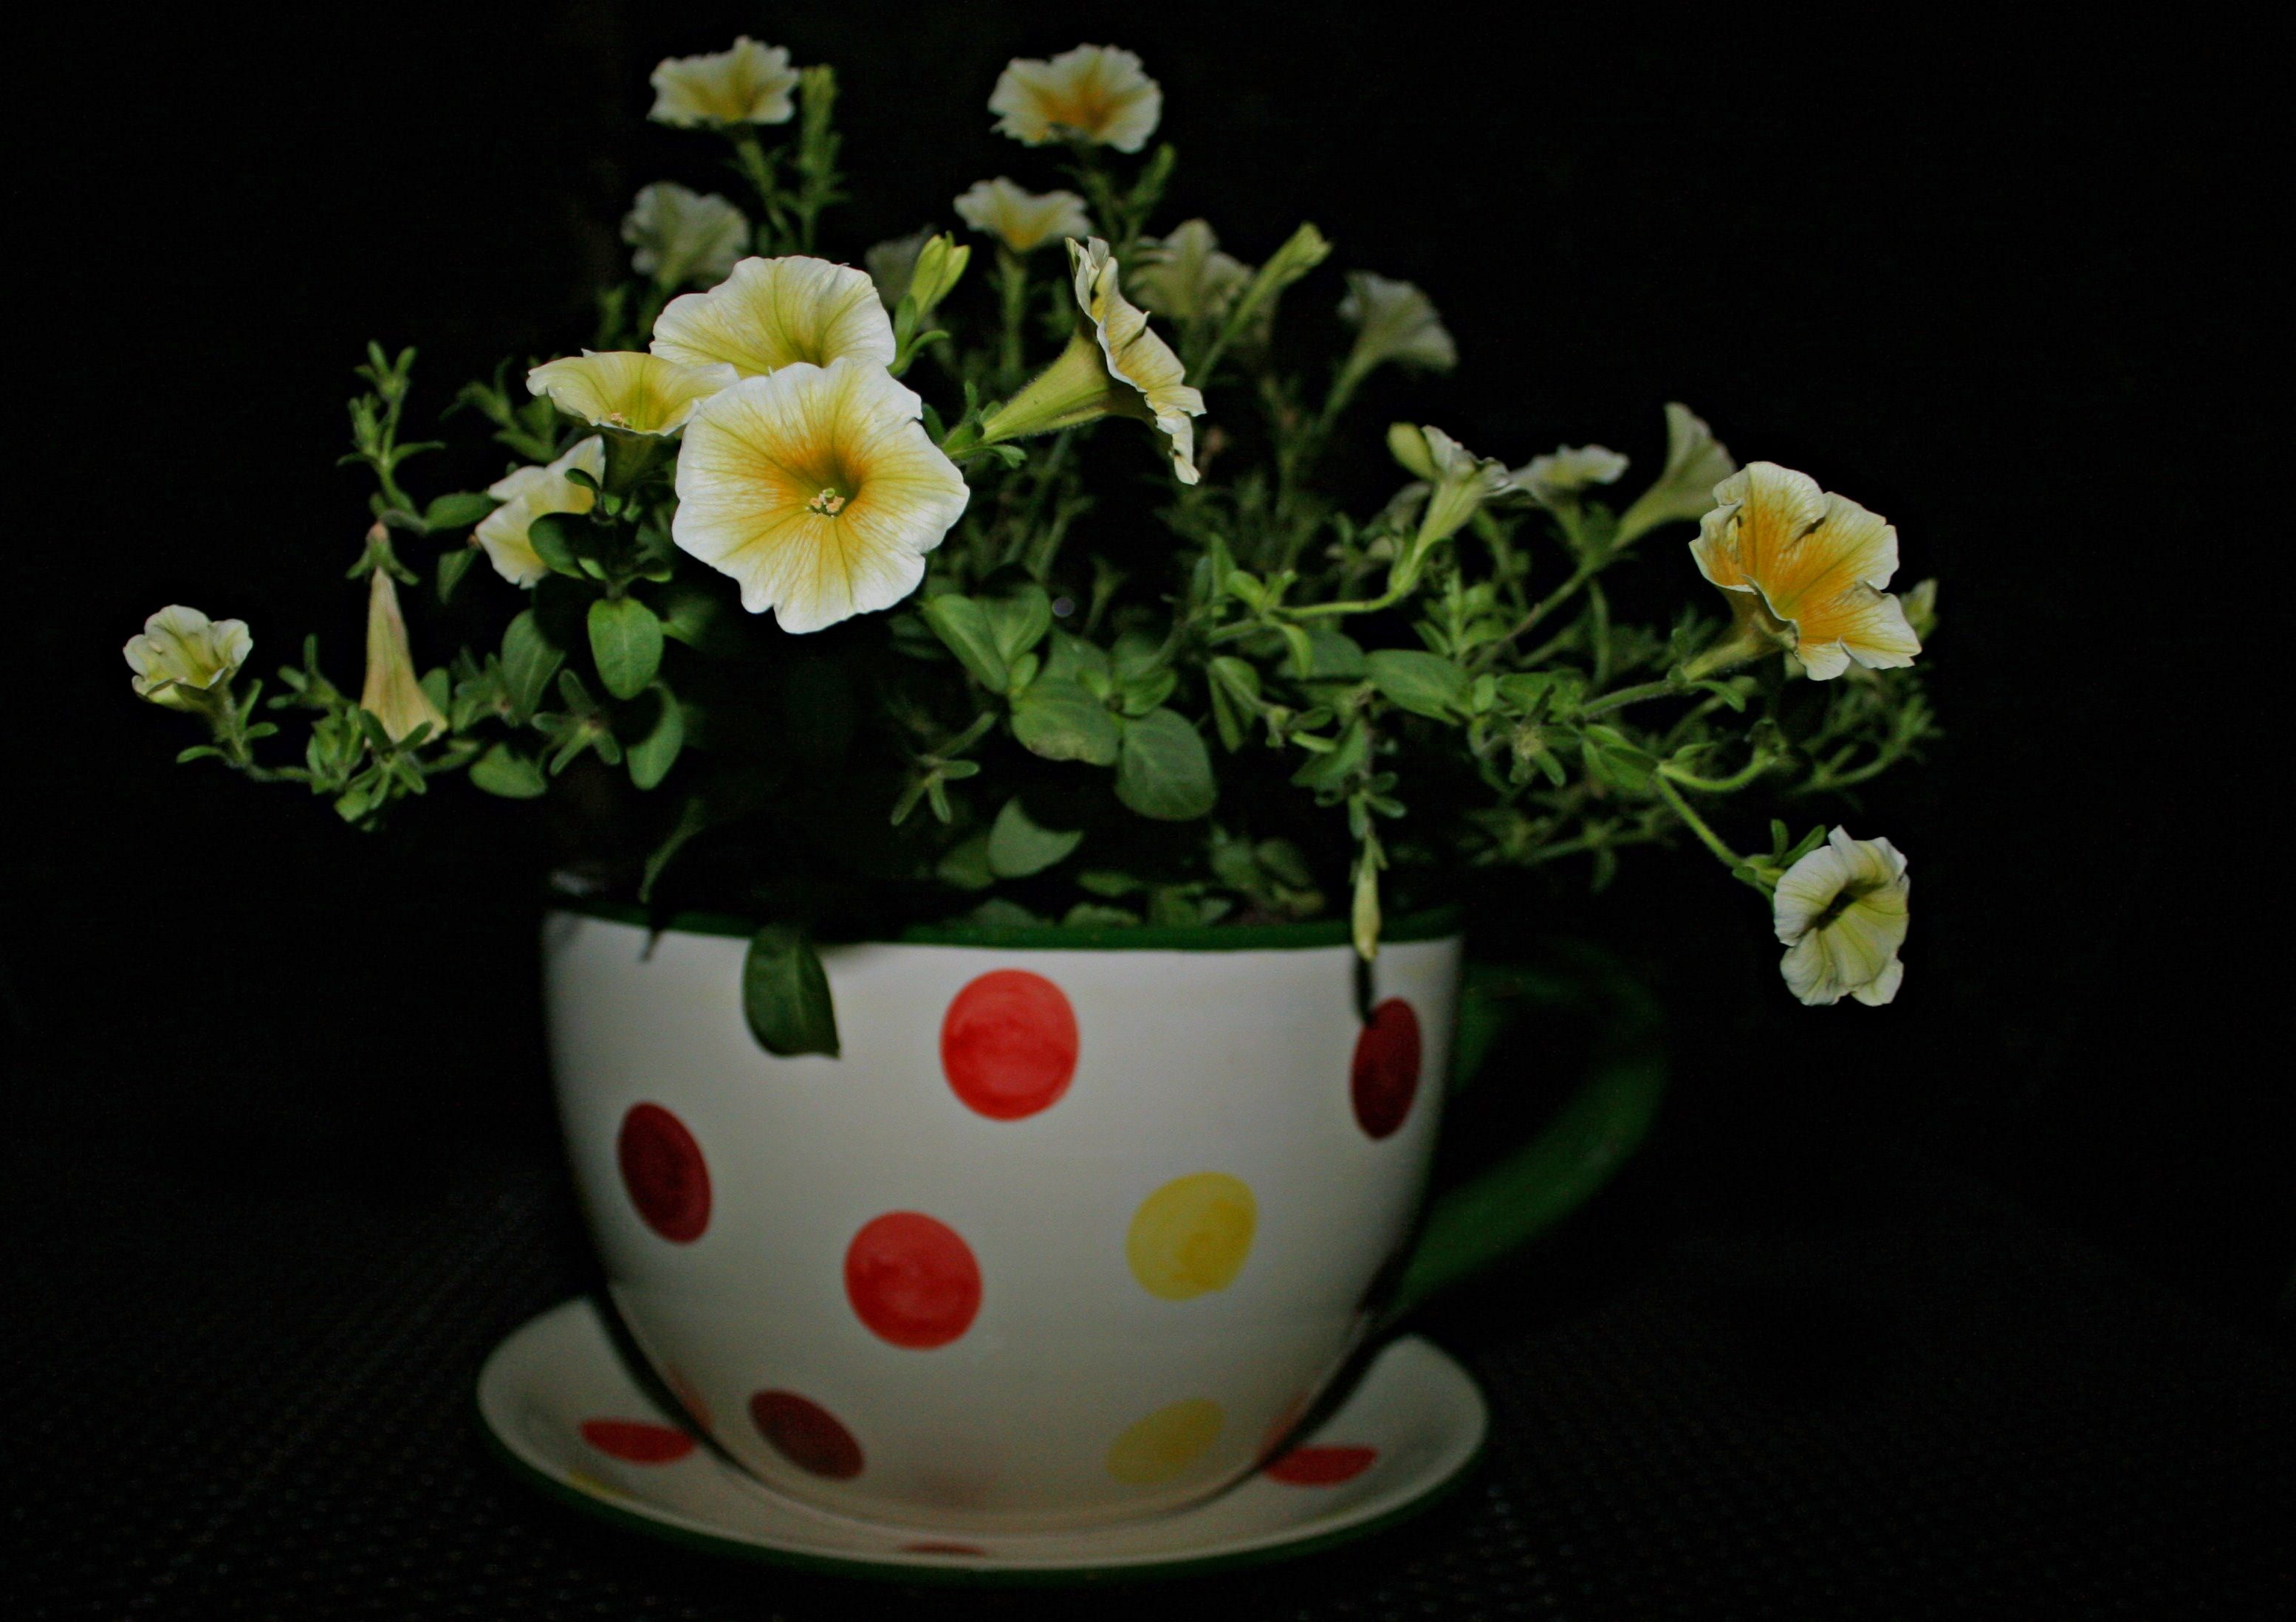
plant, flower, bouquet, saucer, ceramic, yellow, still life, flowerpot, floristry, flowering plant, flower bouquet, floral design, cup of, land plant, flower arranging